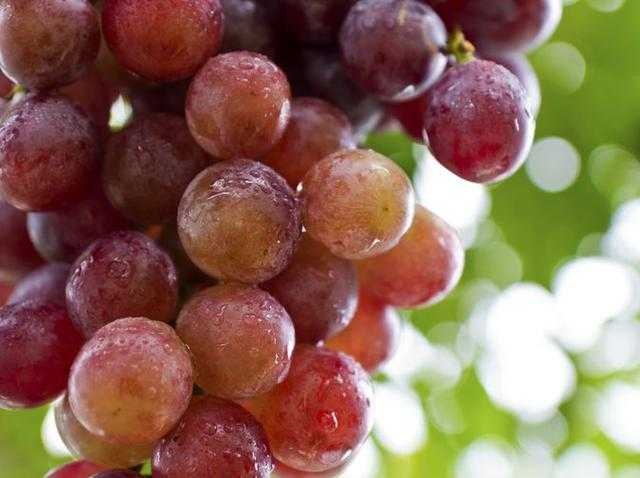
Label: Grapes